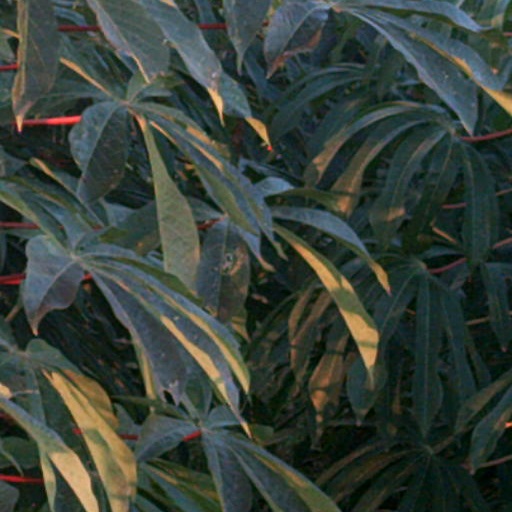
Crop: cassava